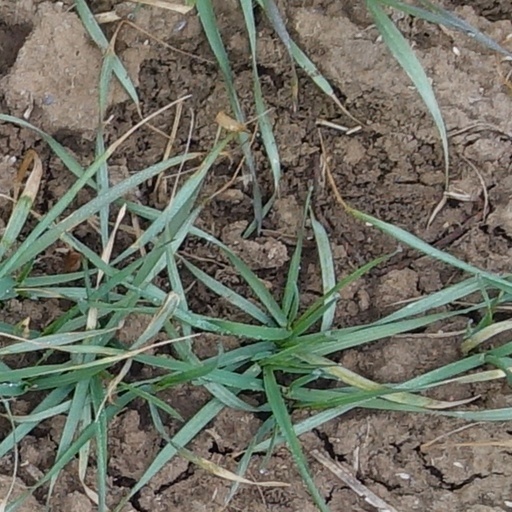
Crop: wheat